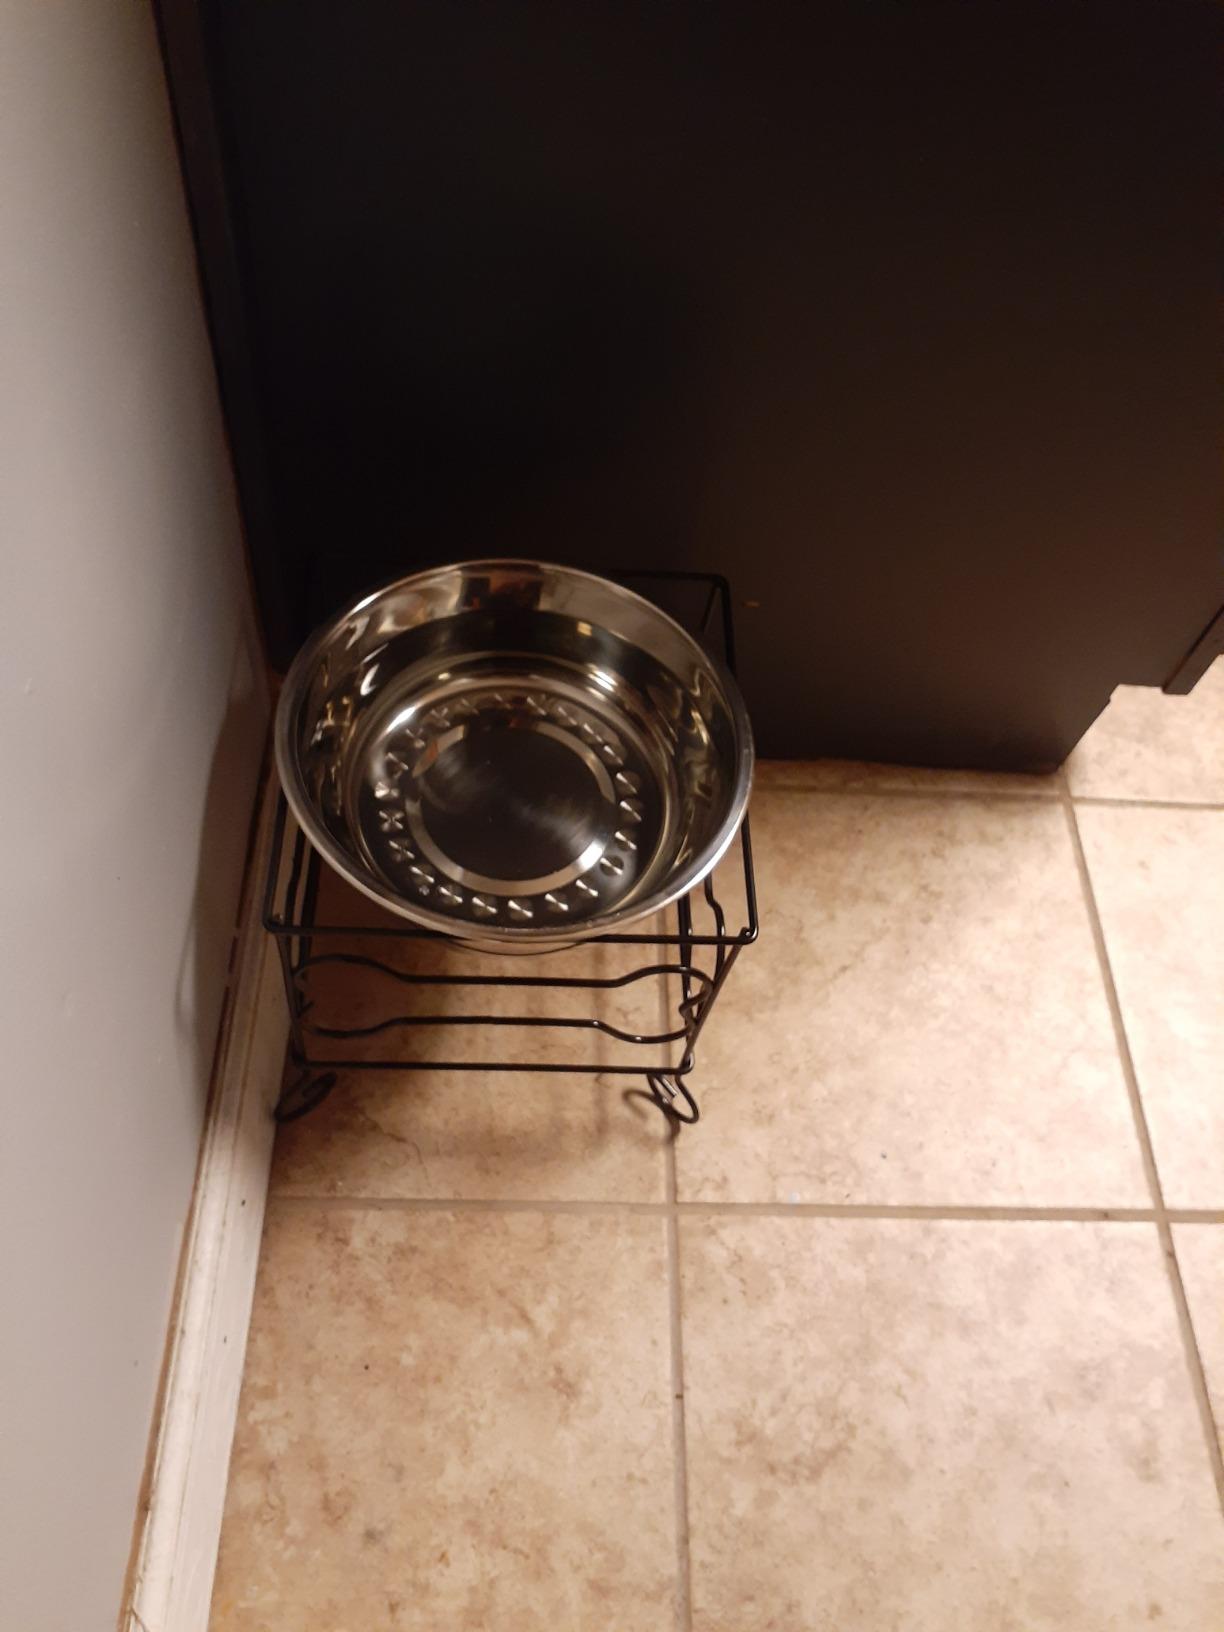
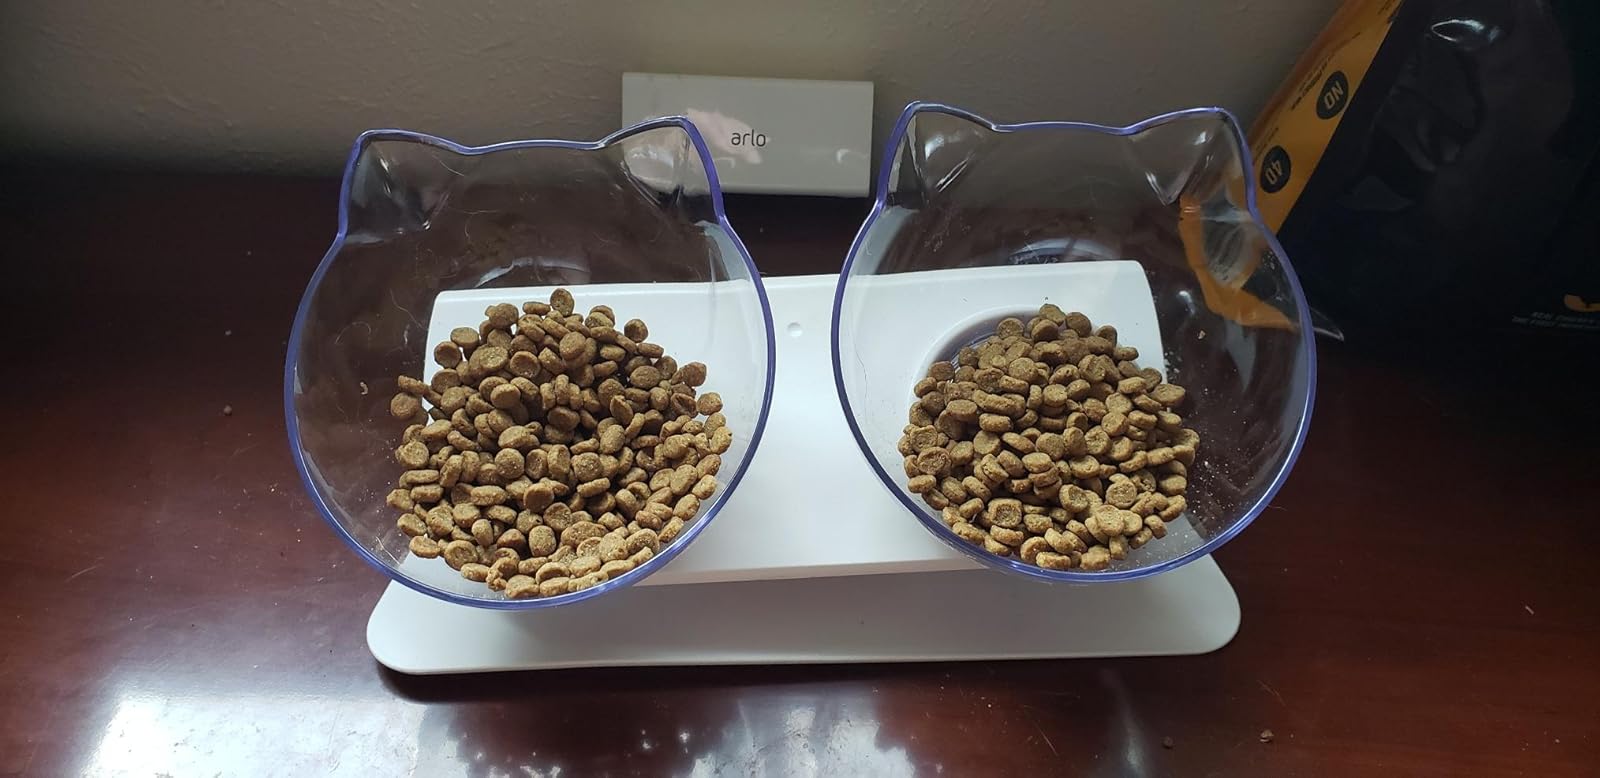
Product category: items_bowl
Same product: no